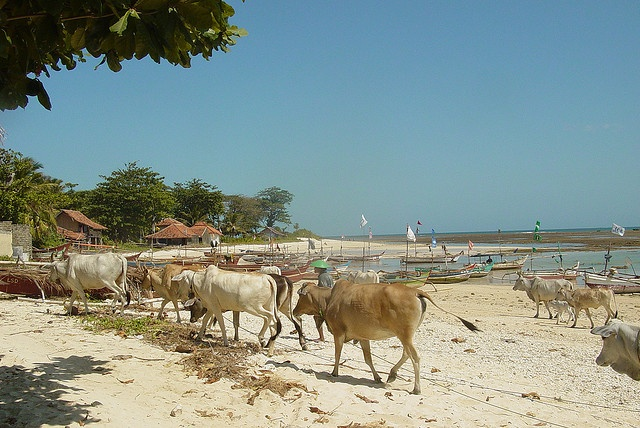
Several steer cows on a beach on an island
A herd of cattle moving down a beach with boats beached on it.
Many cows walk along a beach with many boats
The cows are being led along the shoreline.
Herd of wild cattle walking along the beach